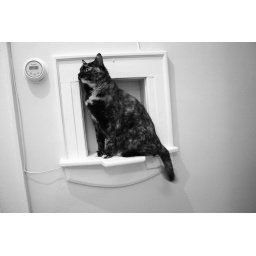
ramona in telephone shelf